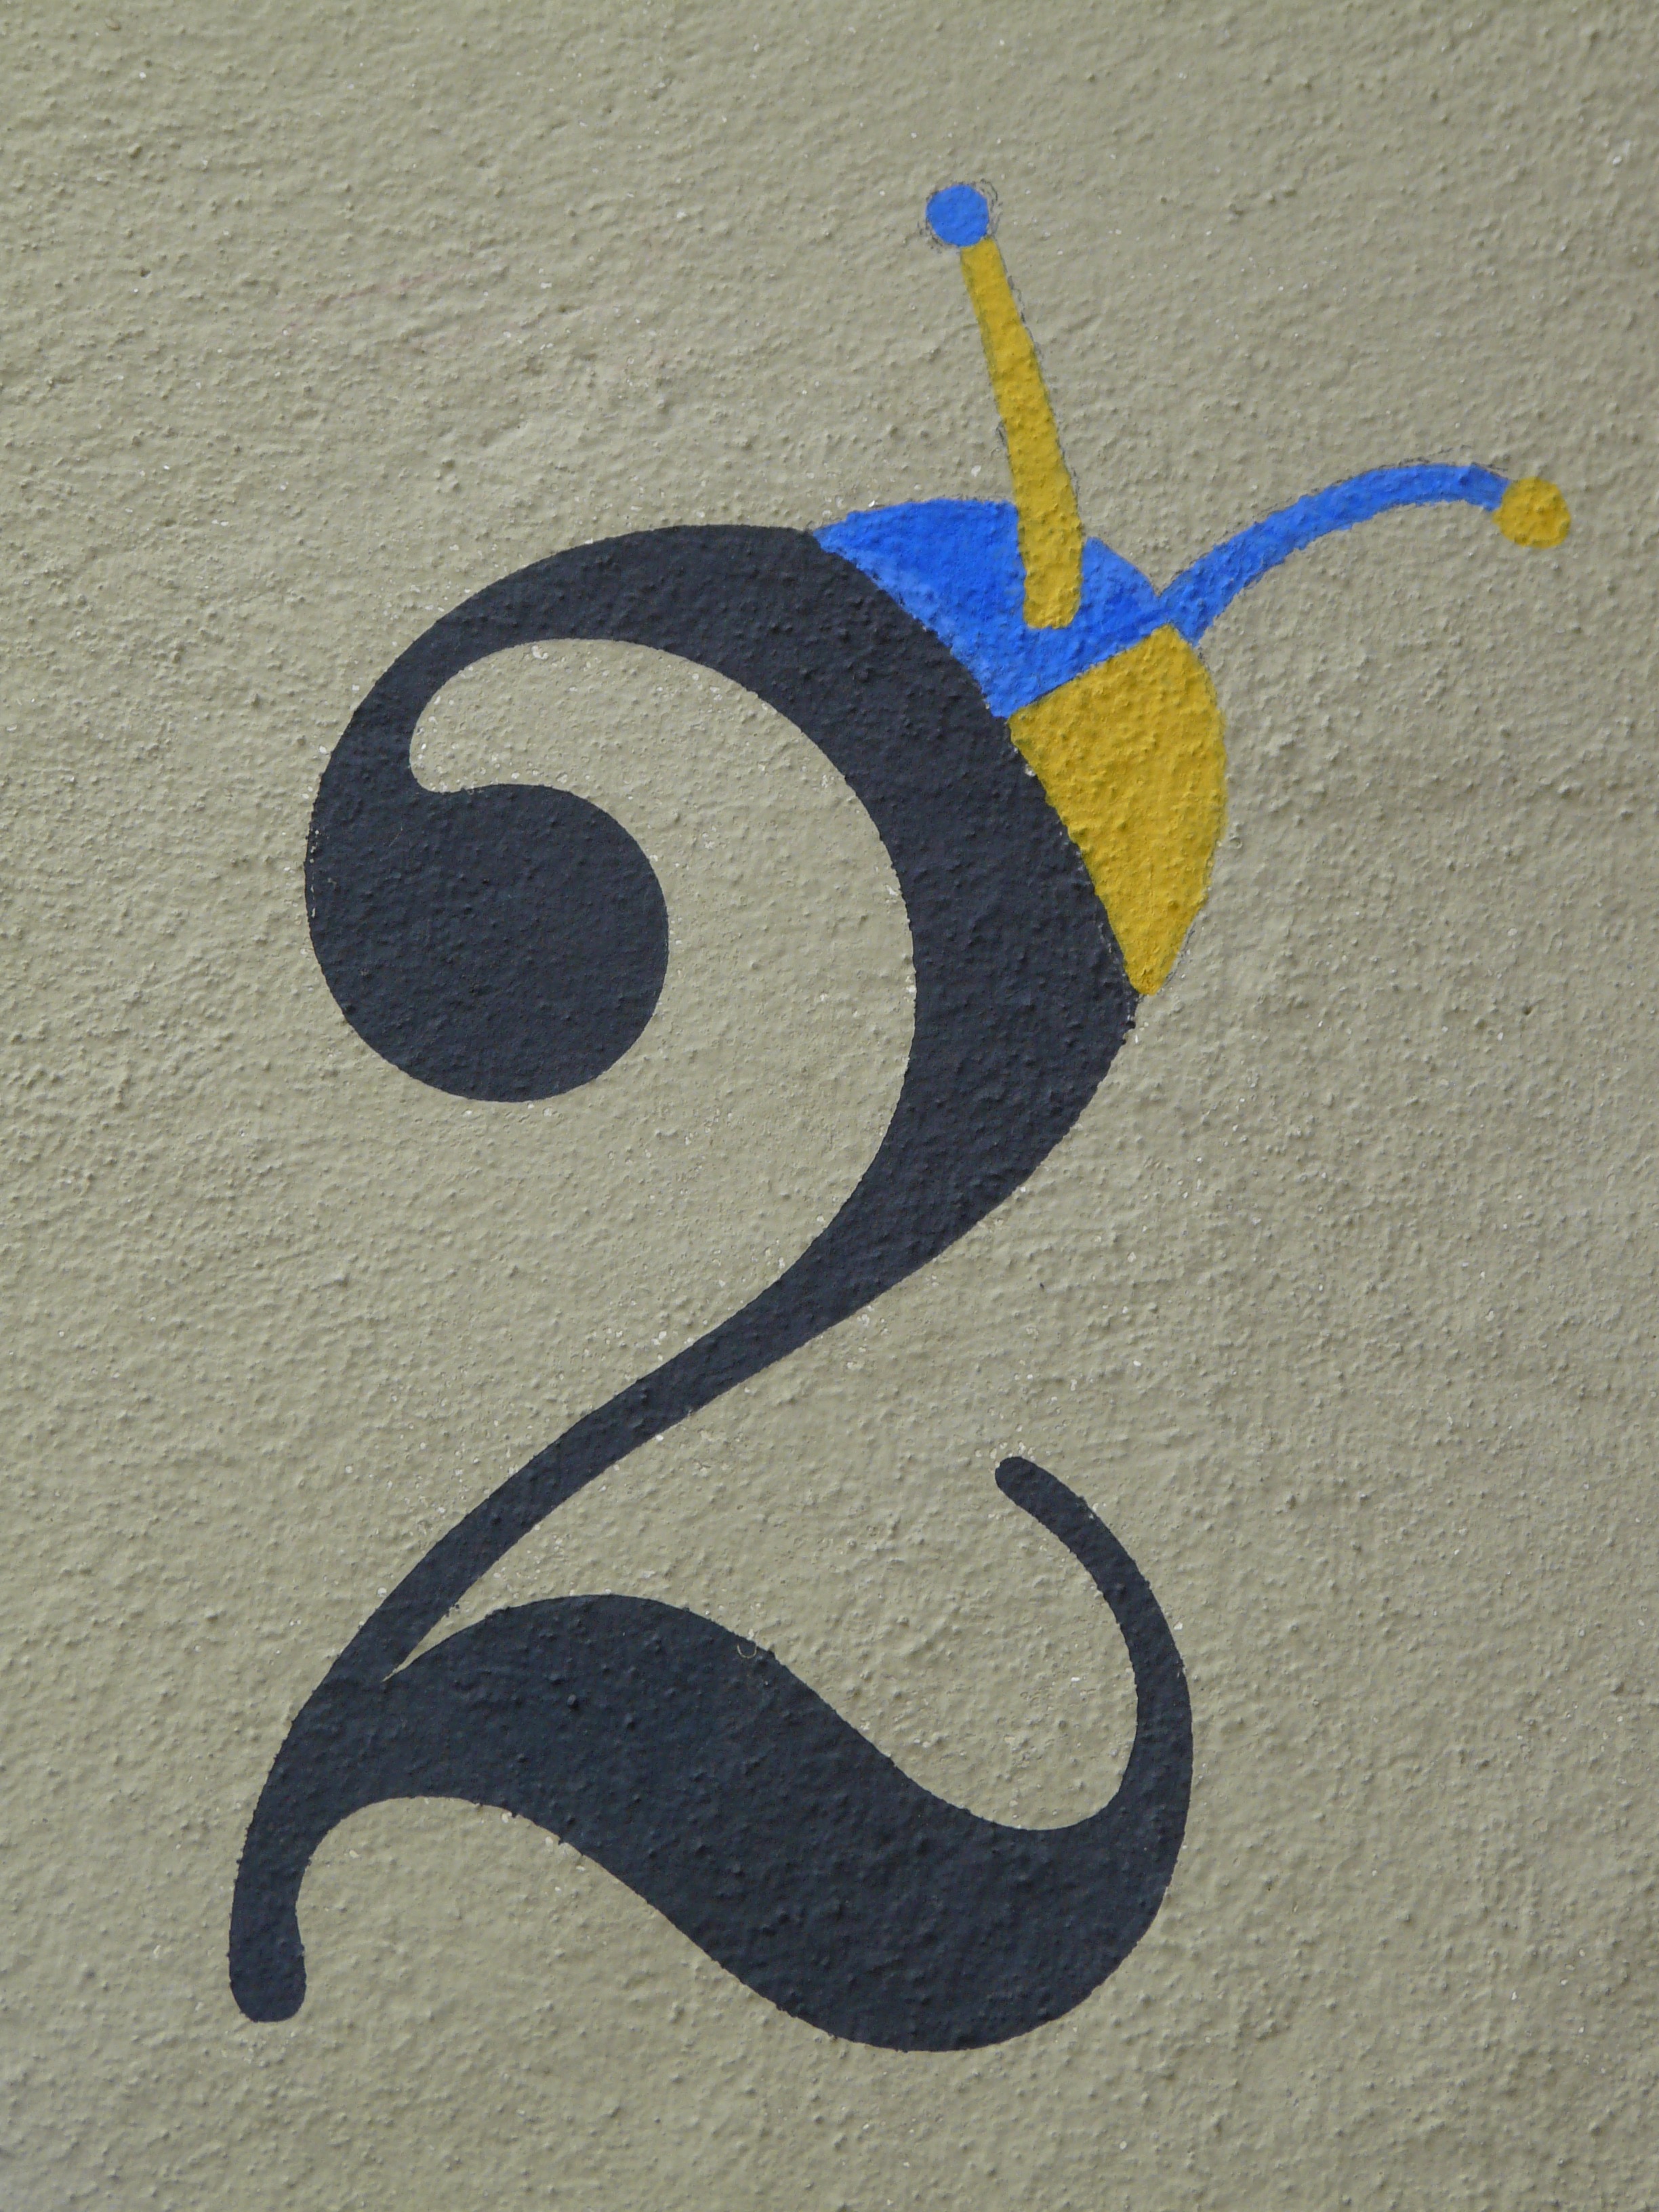
game, number, building, home, decoration, line, symbol, paint, hat, two, circle, painting, font, art, drawing, illustration, logo, moustache, organ, calligraphy, digit, house number, caption